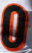
Number: 0